Concrete bridge

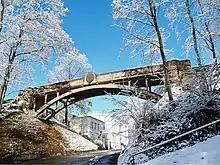
Kuradisild from 1913 in Toome Hill, Tartu, Estonia

Concrete bridges are a type of bridge, constructed out of concrete. They started to appear widely in the early 20th century.